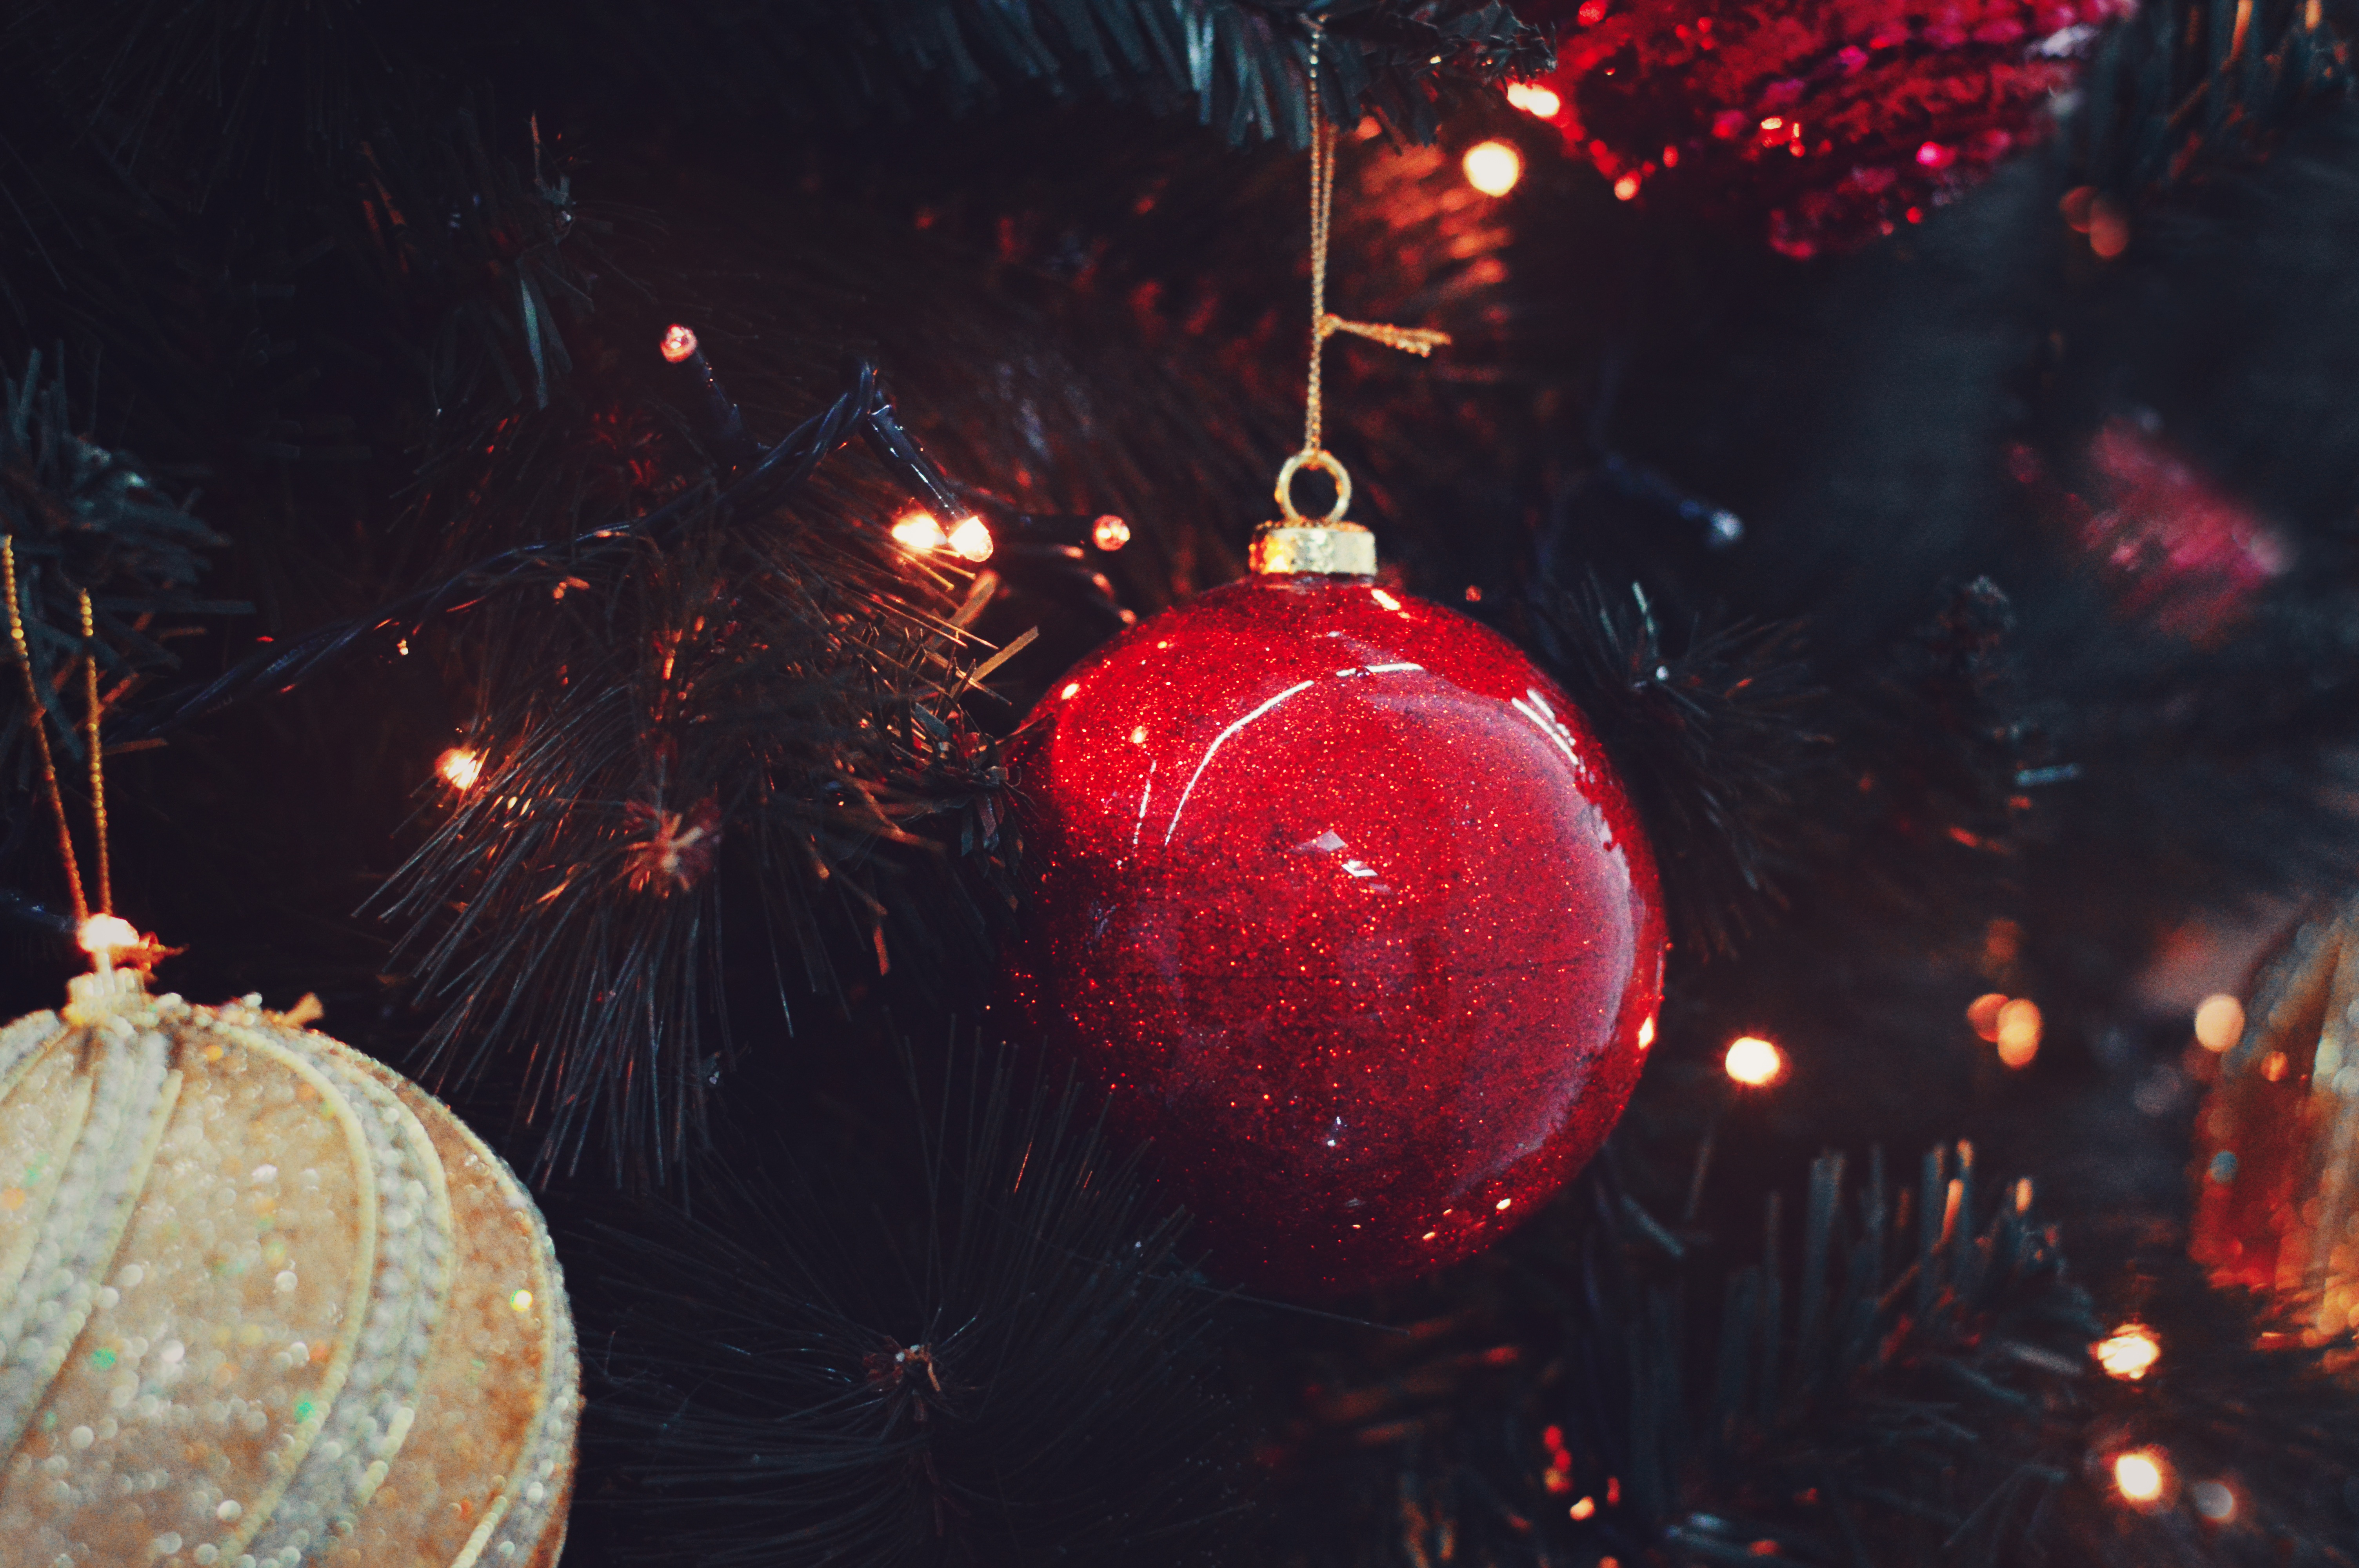
light, night, red, holiday, darkness, christmas, christmas decoration, event, christmas lights